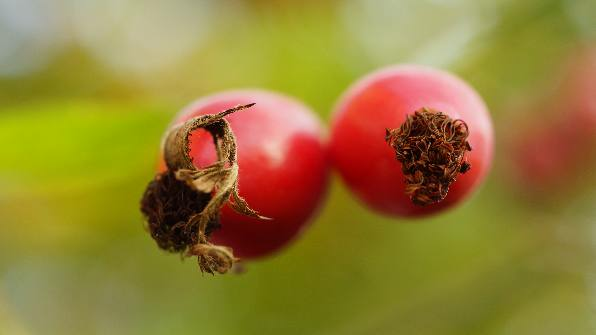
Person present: No